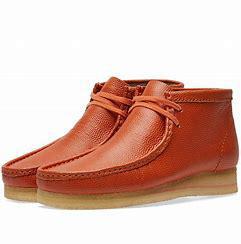
Brand: Clarks
Model: S Wallabee